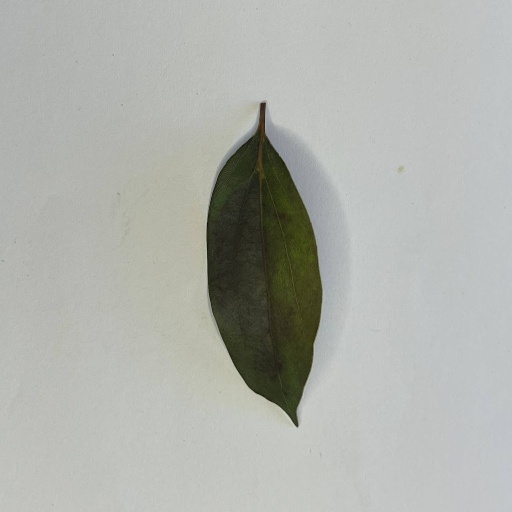
Species: Camphor
Leaf condition: Bacterial Spot